Cape Carbonara

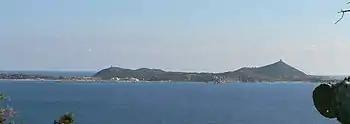
Cape Carbonara.

Cape Carbonara (Italian: "Capo Carbonara", Sardinian: "Cabo Crabonaxa") is a promontory on the southeastern tip of Sardinia, Italy, which forms the eastern end of the Gulf of Cagliari. Together with the nearby Cavoli Island and Serpentara Island, it is included in the Italian National Marine Park of Capo Carbonara (Italian: "Area Marina Protetta").